Pechanga Resort Casino

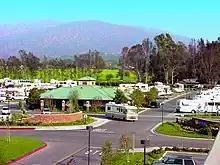
Pechanga RV park

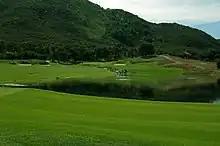
Journey's Hole No. 5

In November 2008, a clubhouse was opened. Journey was rated as the 4th "Best New Course You Can Play" by Golf Magazine in the January 2009 issue. With the addition of Journey at Pechanga, the resort's footprint (including the facility, RV park, parking lots, and structures) has more than tripled to .